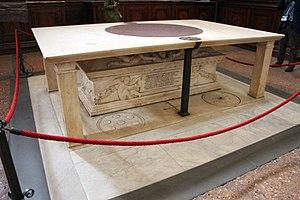
Jean de Médicis, surnommé di Bicci, est né vers 1360 à Florence, et est mort le 20 février 1429, à l'âge de 69 ans.